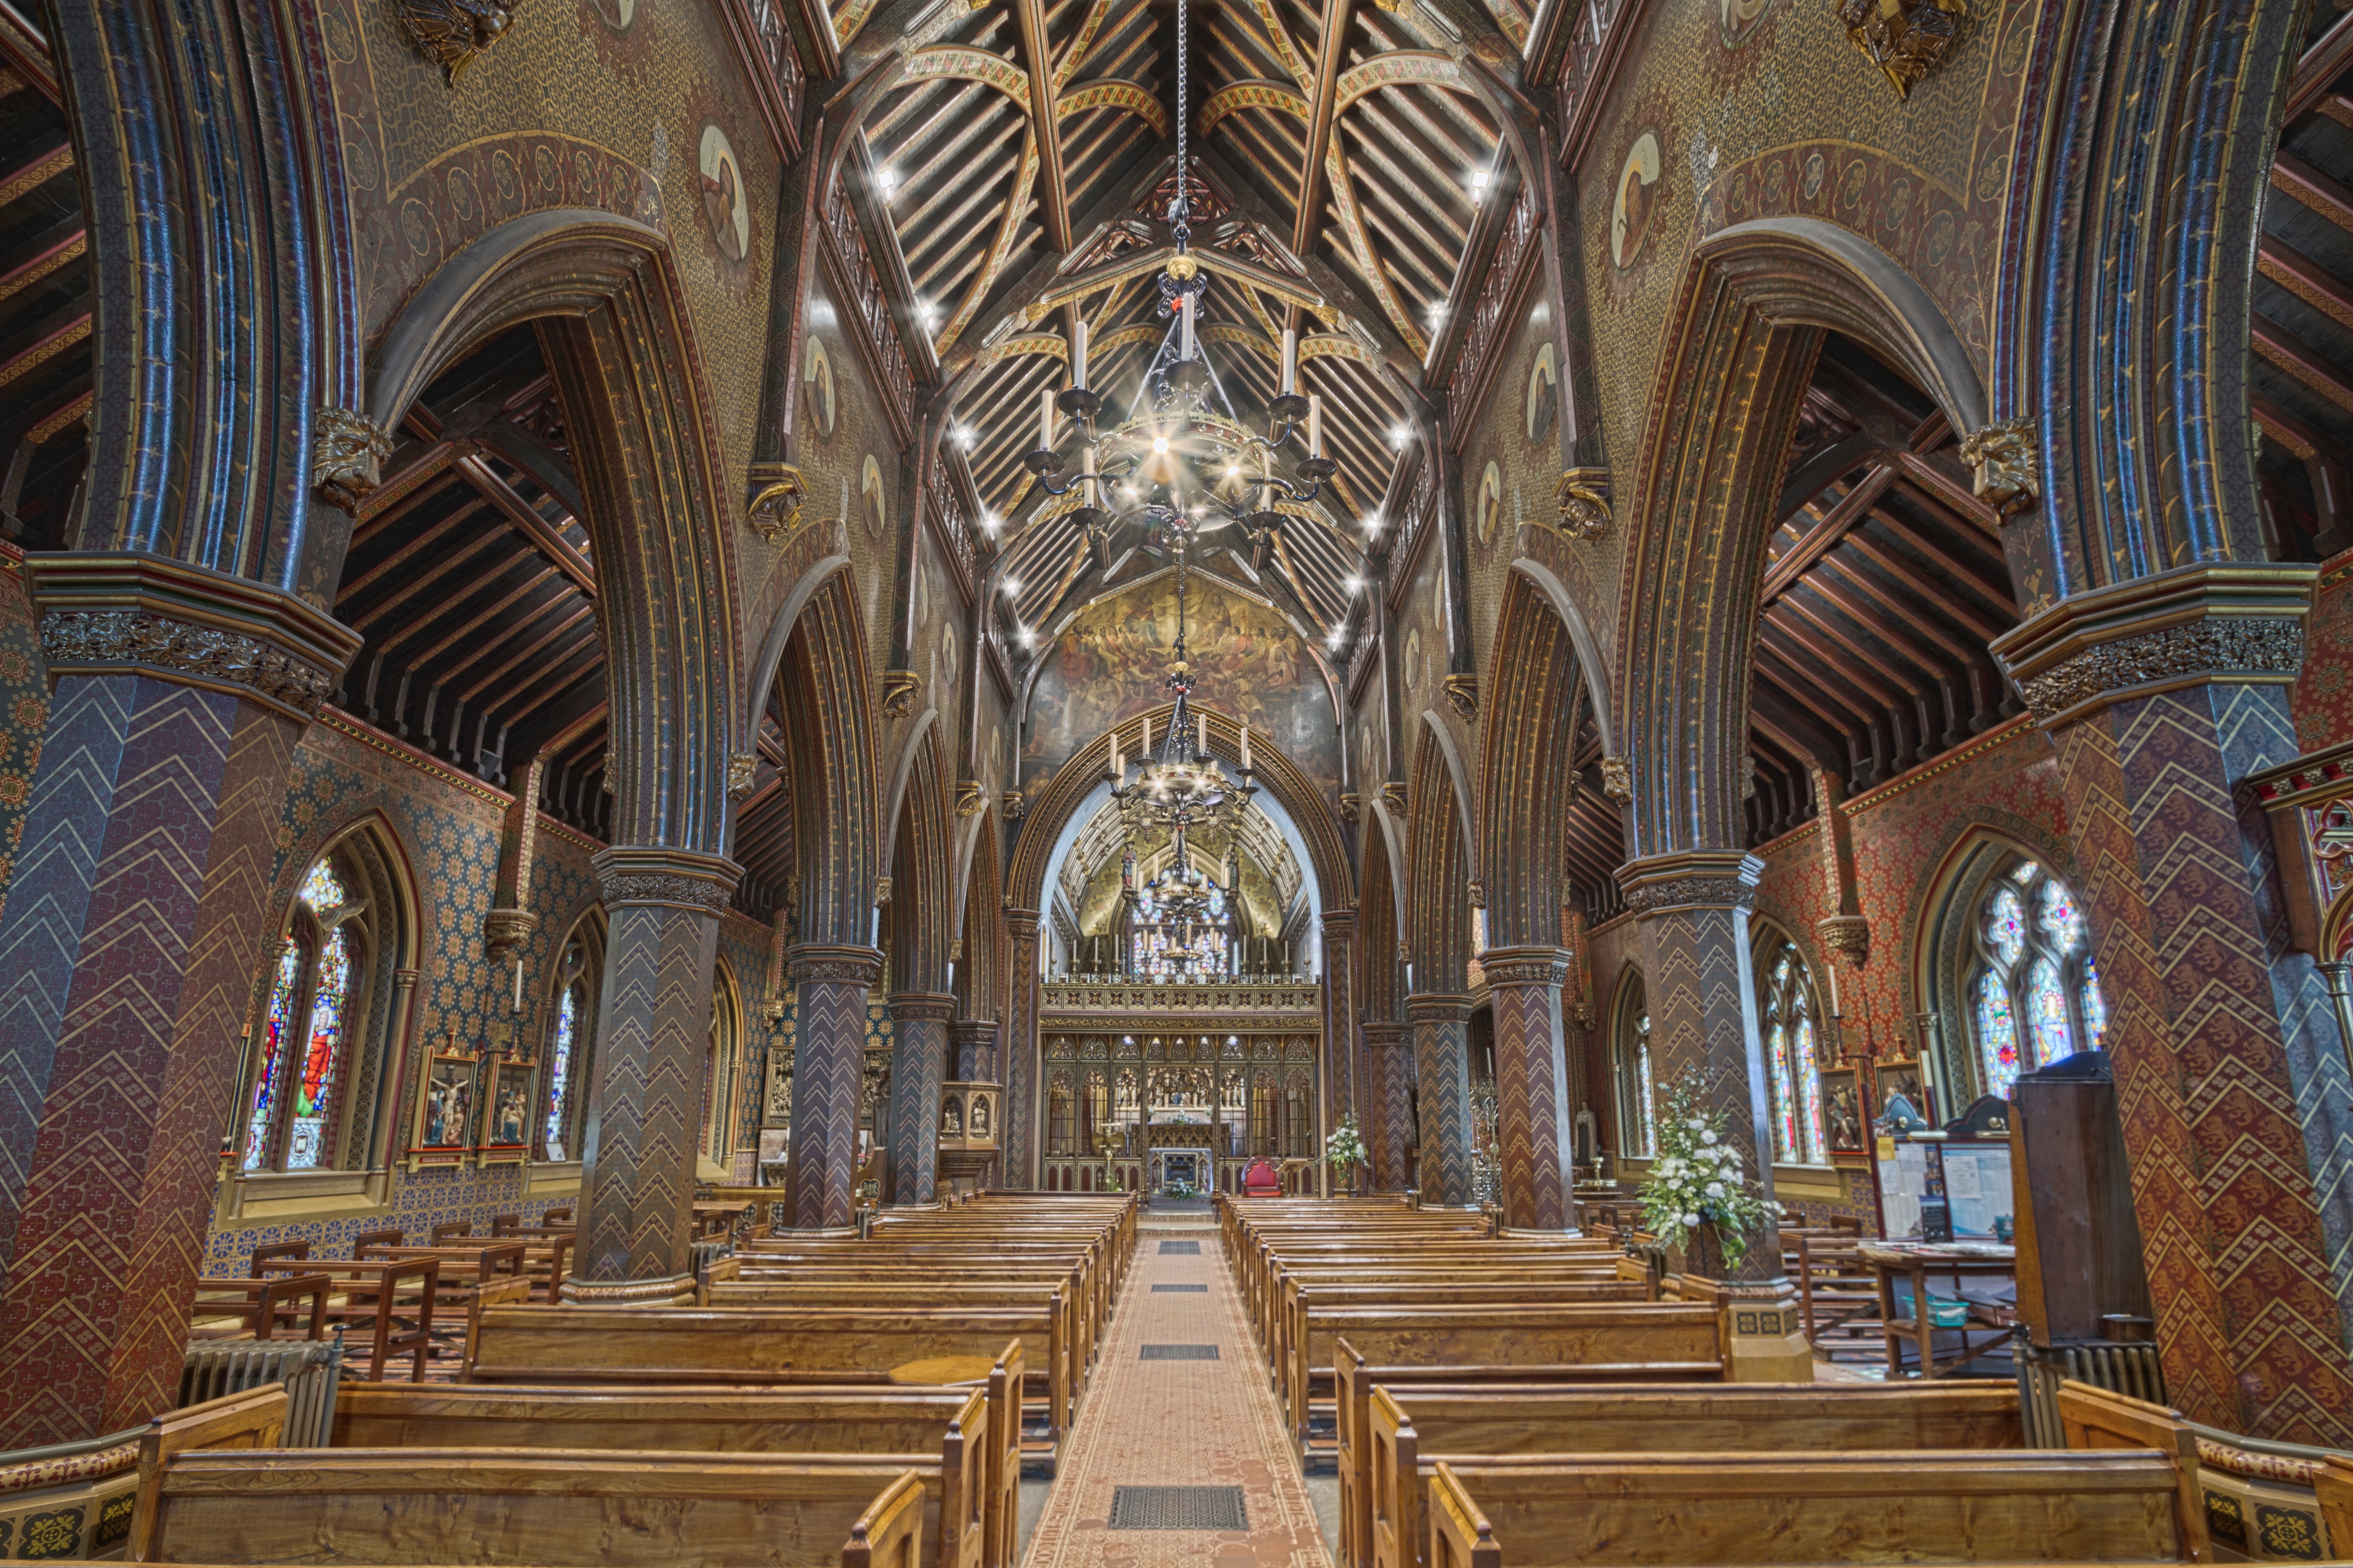
building, church, cathedral, chapel, place of worship, monastery, synagogue, basilica, middle ages, gothic architecture, ancient history, byzantine architecture